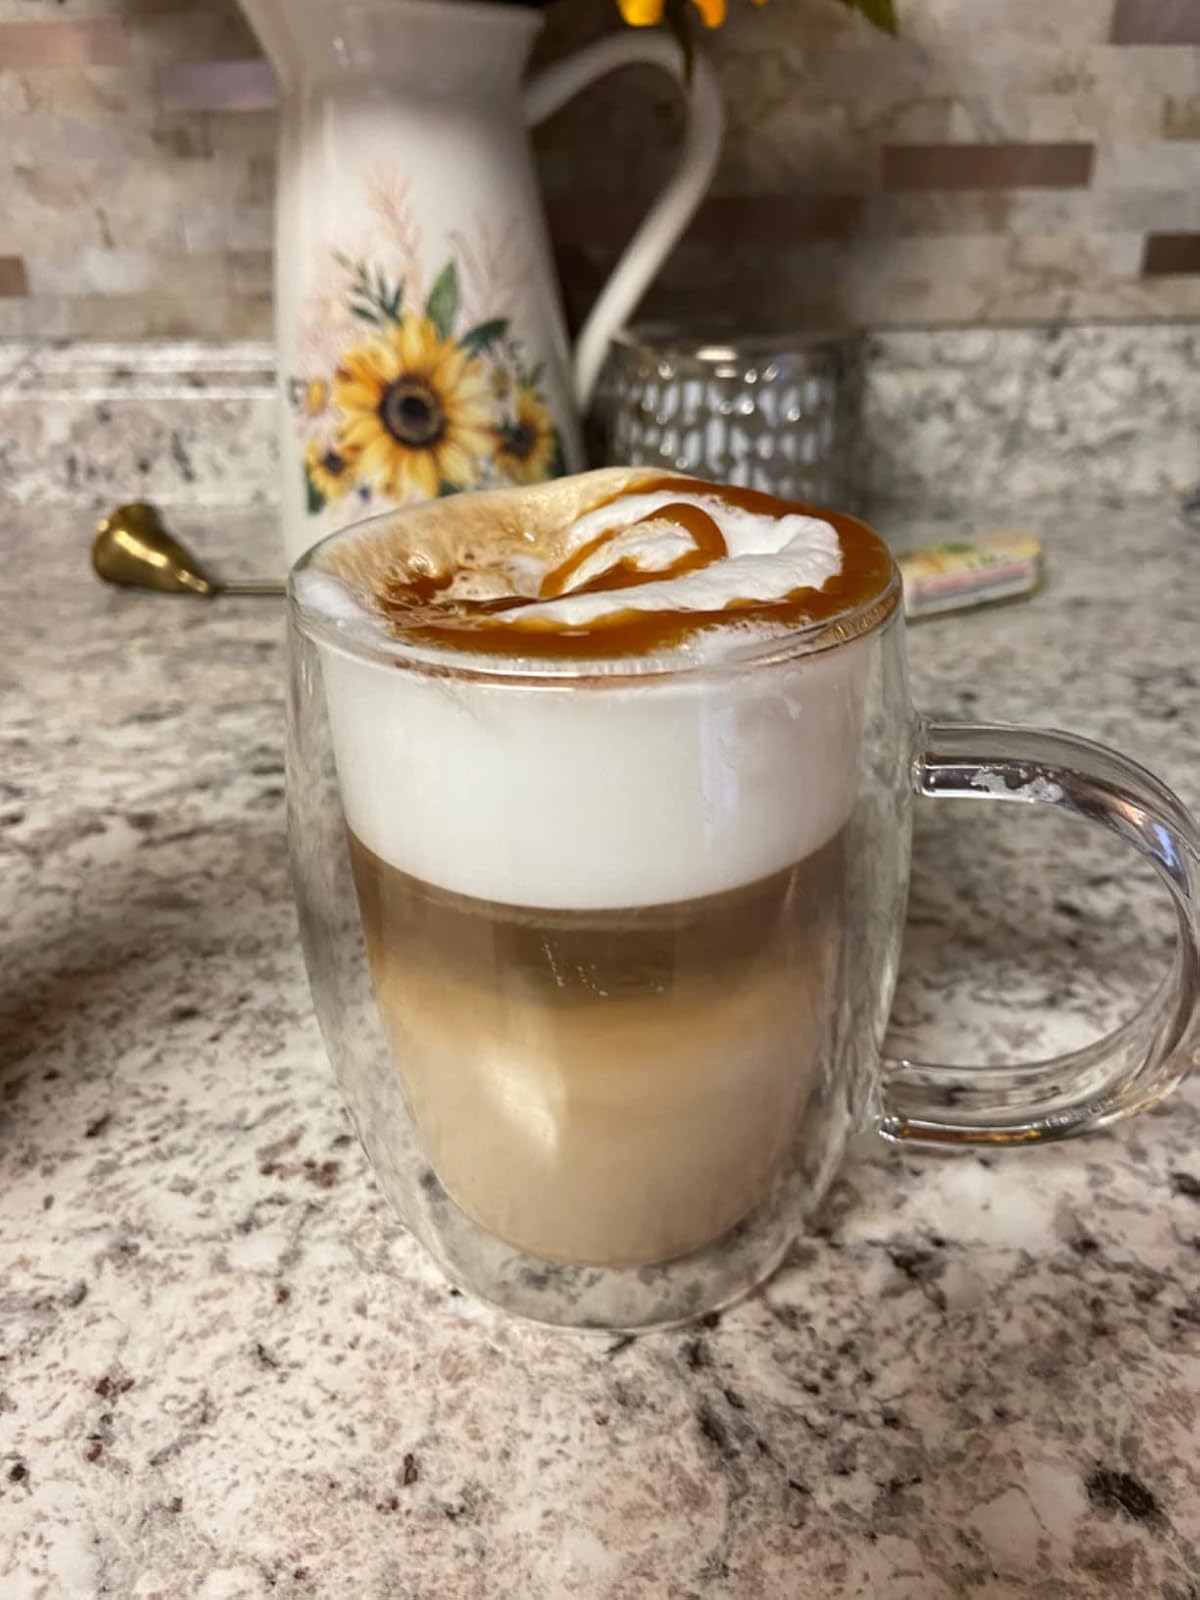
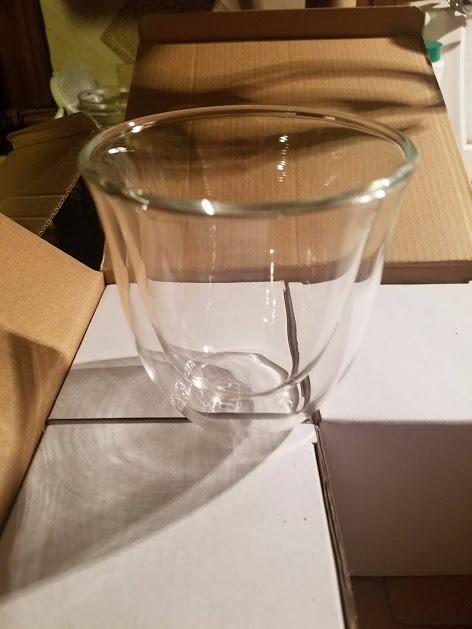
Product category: items_mug
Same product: no